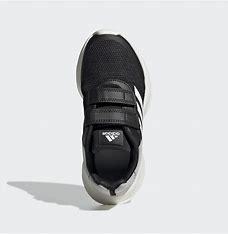
Brand: Adidas
Model: Tensaur Run